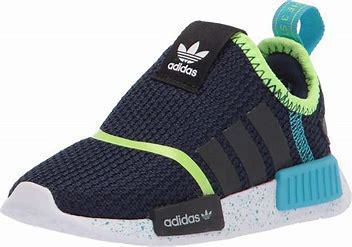
Brand: Adidas
Model: NMD 360